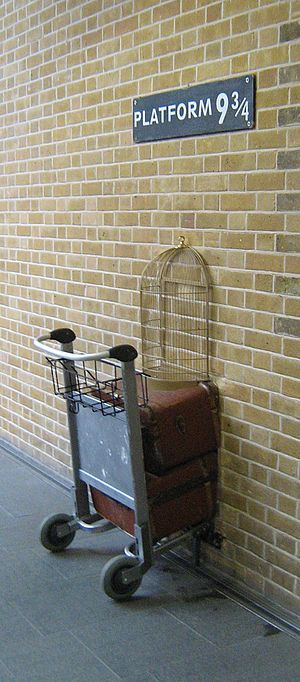
Harry Potter og De Vises Sten (film) / Handling
Indgangen til Perron 9 3/4 på King's Cross Station.
Harry Potters bagagevogn på Perron 9 3/4 på Londons King's Cross station
Harry Potter og De Vises Sten er en fantasyfilm fra 2001, instrueret af Chris Columbus, og distribueret af Warner Bros. Pictures. den er baseret på J.K. Rowlings roman af samme navn. Det er den første film i Harry Potter-filmserien, og blev skrevet af Steve Kloves og produceret af David Heyman. Historien følger Harry Potters første skoleår på Hogwarts, hvor han opdager, at han er en berømt troldmand og påbegynder sin magiske uddannelse.